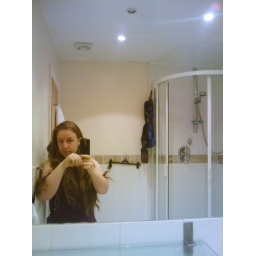
the bathroom in our little flat - no towel bars, but hey, we're creative.